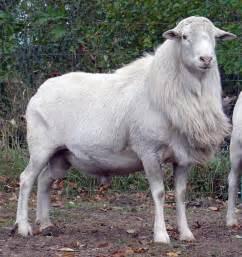
sheep